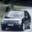
Label: automobile